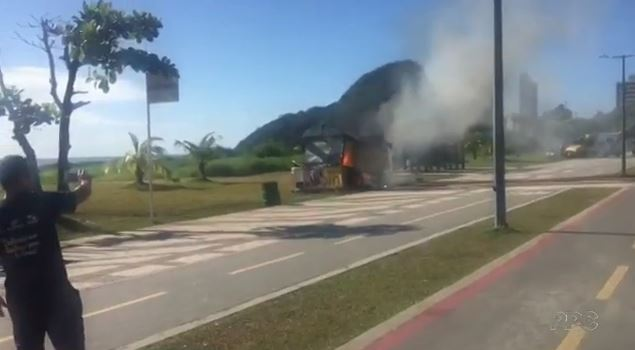
Fire: no
Smoke: yes